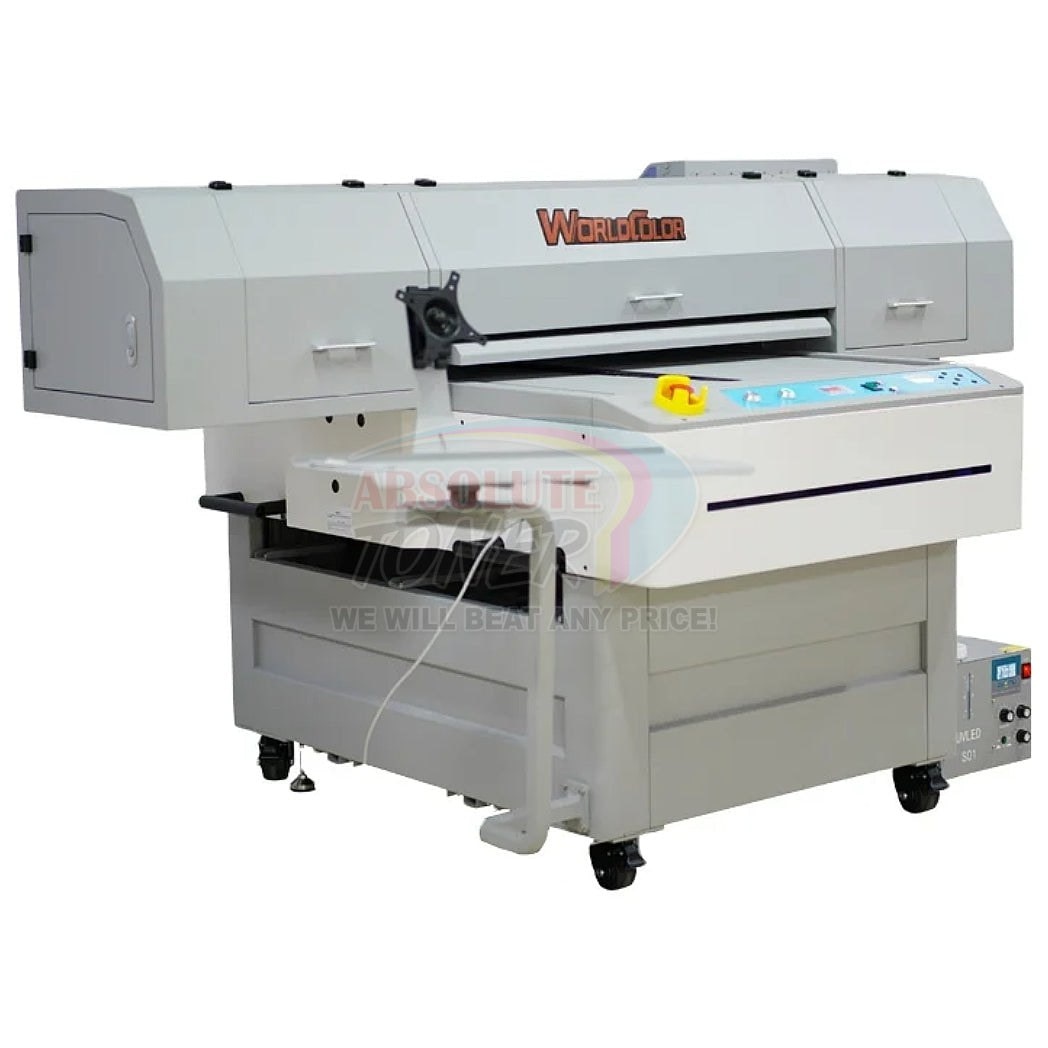
$395/Month 3-in-1 UV Large Flatbed (15cm opening height) / Fabric DTF / UV Stick & Peel Stickers Printer - Audley YinStar 35.43" x 23.62" UV9060AT x3 i3200U1 EPSON HEADS - Direct Printing on Bottles, Cups, Glass & More
Brand: Yinstar
3-in-1 by Audley YinStar 35.43" x 23.62" with up to 5.9" Print Hight Opening FLATBED UV DTF PRINTER by Audley - 3- i3200 Epson Heads 3-in-1 UV DTF Flatbed by Audley YinStar 3-in-1 UV Large DTF Flatbed (15cm opening height) / Fabric DTF / UV Stick & Peel Stickers Printer It can print UV crystal stickers and label printing machines. UV DTF print technology stands out as the most versatile printing equipment in the market, earning its reputation as a universal machine. With UV DTF printers, industries can print instantly and witness immediate results, making it a valuable asset across various sectors. The adoption of UV printer technology not only enhances production efficiency but also significantly saves time, ultimately reducing overall production costs. Please be aware that the Audley requires a meticulous print head installation before delivery. The process involves setting up and configuring the Print Head after the head installation, followed by precise head alignments. This procedure ensures optimal performance and functionality upon delivery and installation. Printhead: Three i3200-U1 Circuit board: Hoson board Printing size: 90cm*60cm Speed: 6passs:8m2/h 8passs:6m2/h 12passs:5m2/h Power 220V 50-60HZ; Printing size: 90cm*60cm Printing hight 0-15cm Rip software Maintop / Photoprint (optional) Ink UV ink CMYKLc Lm+White*varnish Package size 230*160*100cm Weight 390KG TOP 10 APPLICATIONS: Wall Tile Printing Glass Sliding Doors Advertisement Displays Wardrobe Designs Personalized Customization Iron Wardrobe Surfaces Artistic Glass Creations Lenticular Boards Leather Applications with UV Printer Machines Household Appliance Panels Model UV9060AT Printhead: Three i3200-U1 Circuit board: Hoson board Printing size: 90cm*60cm Speed: 6passs:8m2/h 8passs:6m2/h 12passs:5m2/h Power 220V 50-60HZ; Printing height 0-15cm (up to 5.9") Rip software Maintop / Photoprint (optional) Ink UV ink CMYKLc Lm+White*varnish Package size 230*160*100cm Weight 390KG SKU: AT0QFC-76 Print Dimension900mm*600mm, Ink Type: UV Ink Type uv9060 flatbed printer Print Dimension 900mm*600mm, A1 Applicable Industries Hotels, Garment Shops, Printing Shops Plate Type Flatbed Printer Usage Paper Printer, Label Printer, Leather printer Automatic Grade Automatic Color & Page Multicolor Voltage 220V Dimensions(L*W*H) 2100*1530*900mm Weight 350KG Ink Type UV Ink Marketing Type New Product 2023 Application Wood, Glass, Plastic,Leather,Film Print head i3200U1 x3 Ink UV 6-color Combination RIP software Photo Print Brand Yinstar Language Multi-Language Include English Certification CE Certification *Please take the time to read our DTF Printer Terms and Conditions
Category: Arts & Entertainment > Hobbies & Creative Arts > Arts & Crafts > Art & Crafting Tools > Craft Measuring & Marking Tools > Screen Printing Squeegees